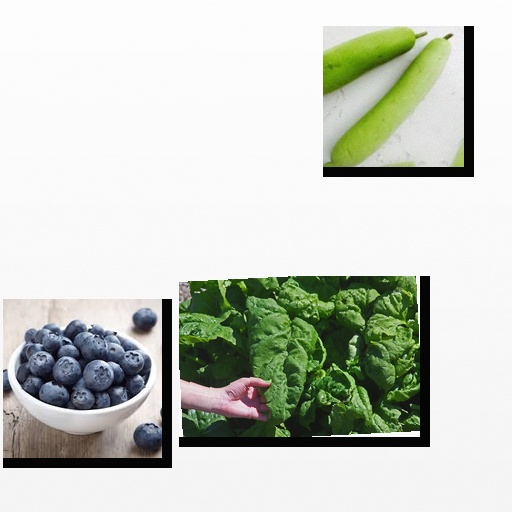
Food items: blueberry, bottle_gourd, spinach